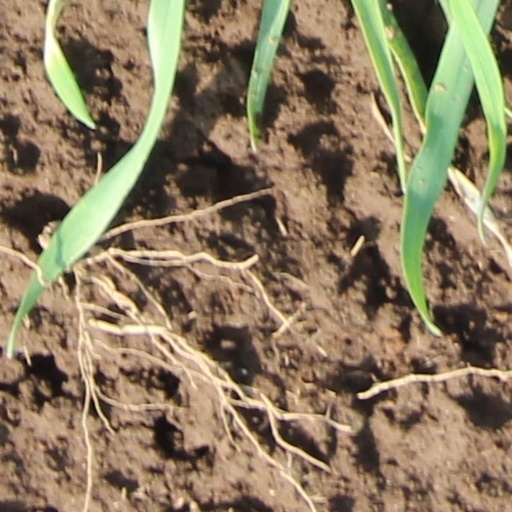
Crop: wheat